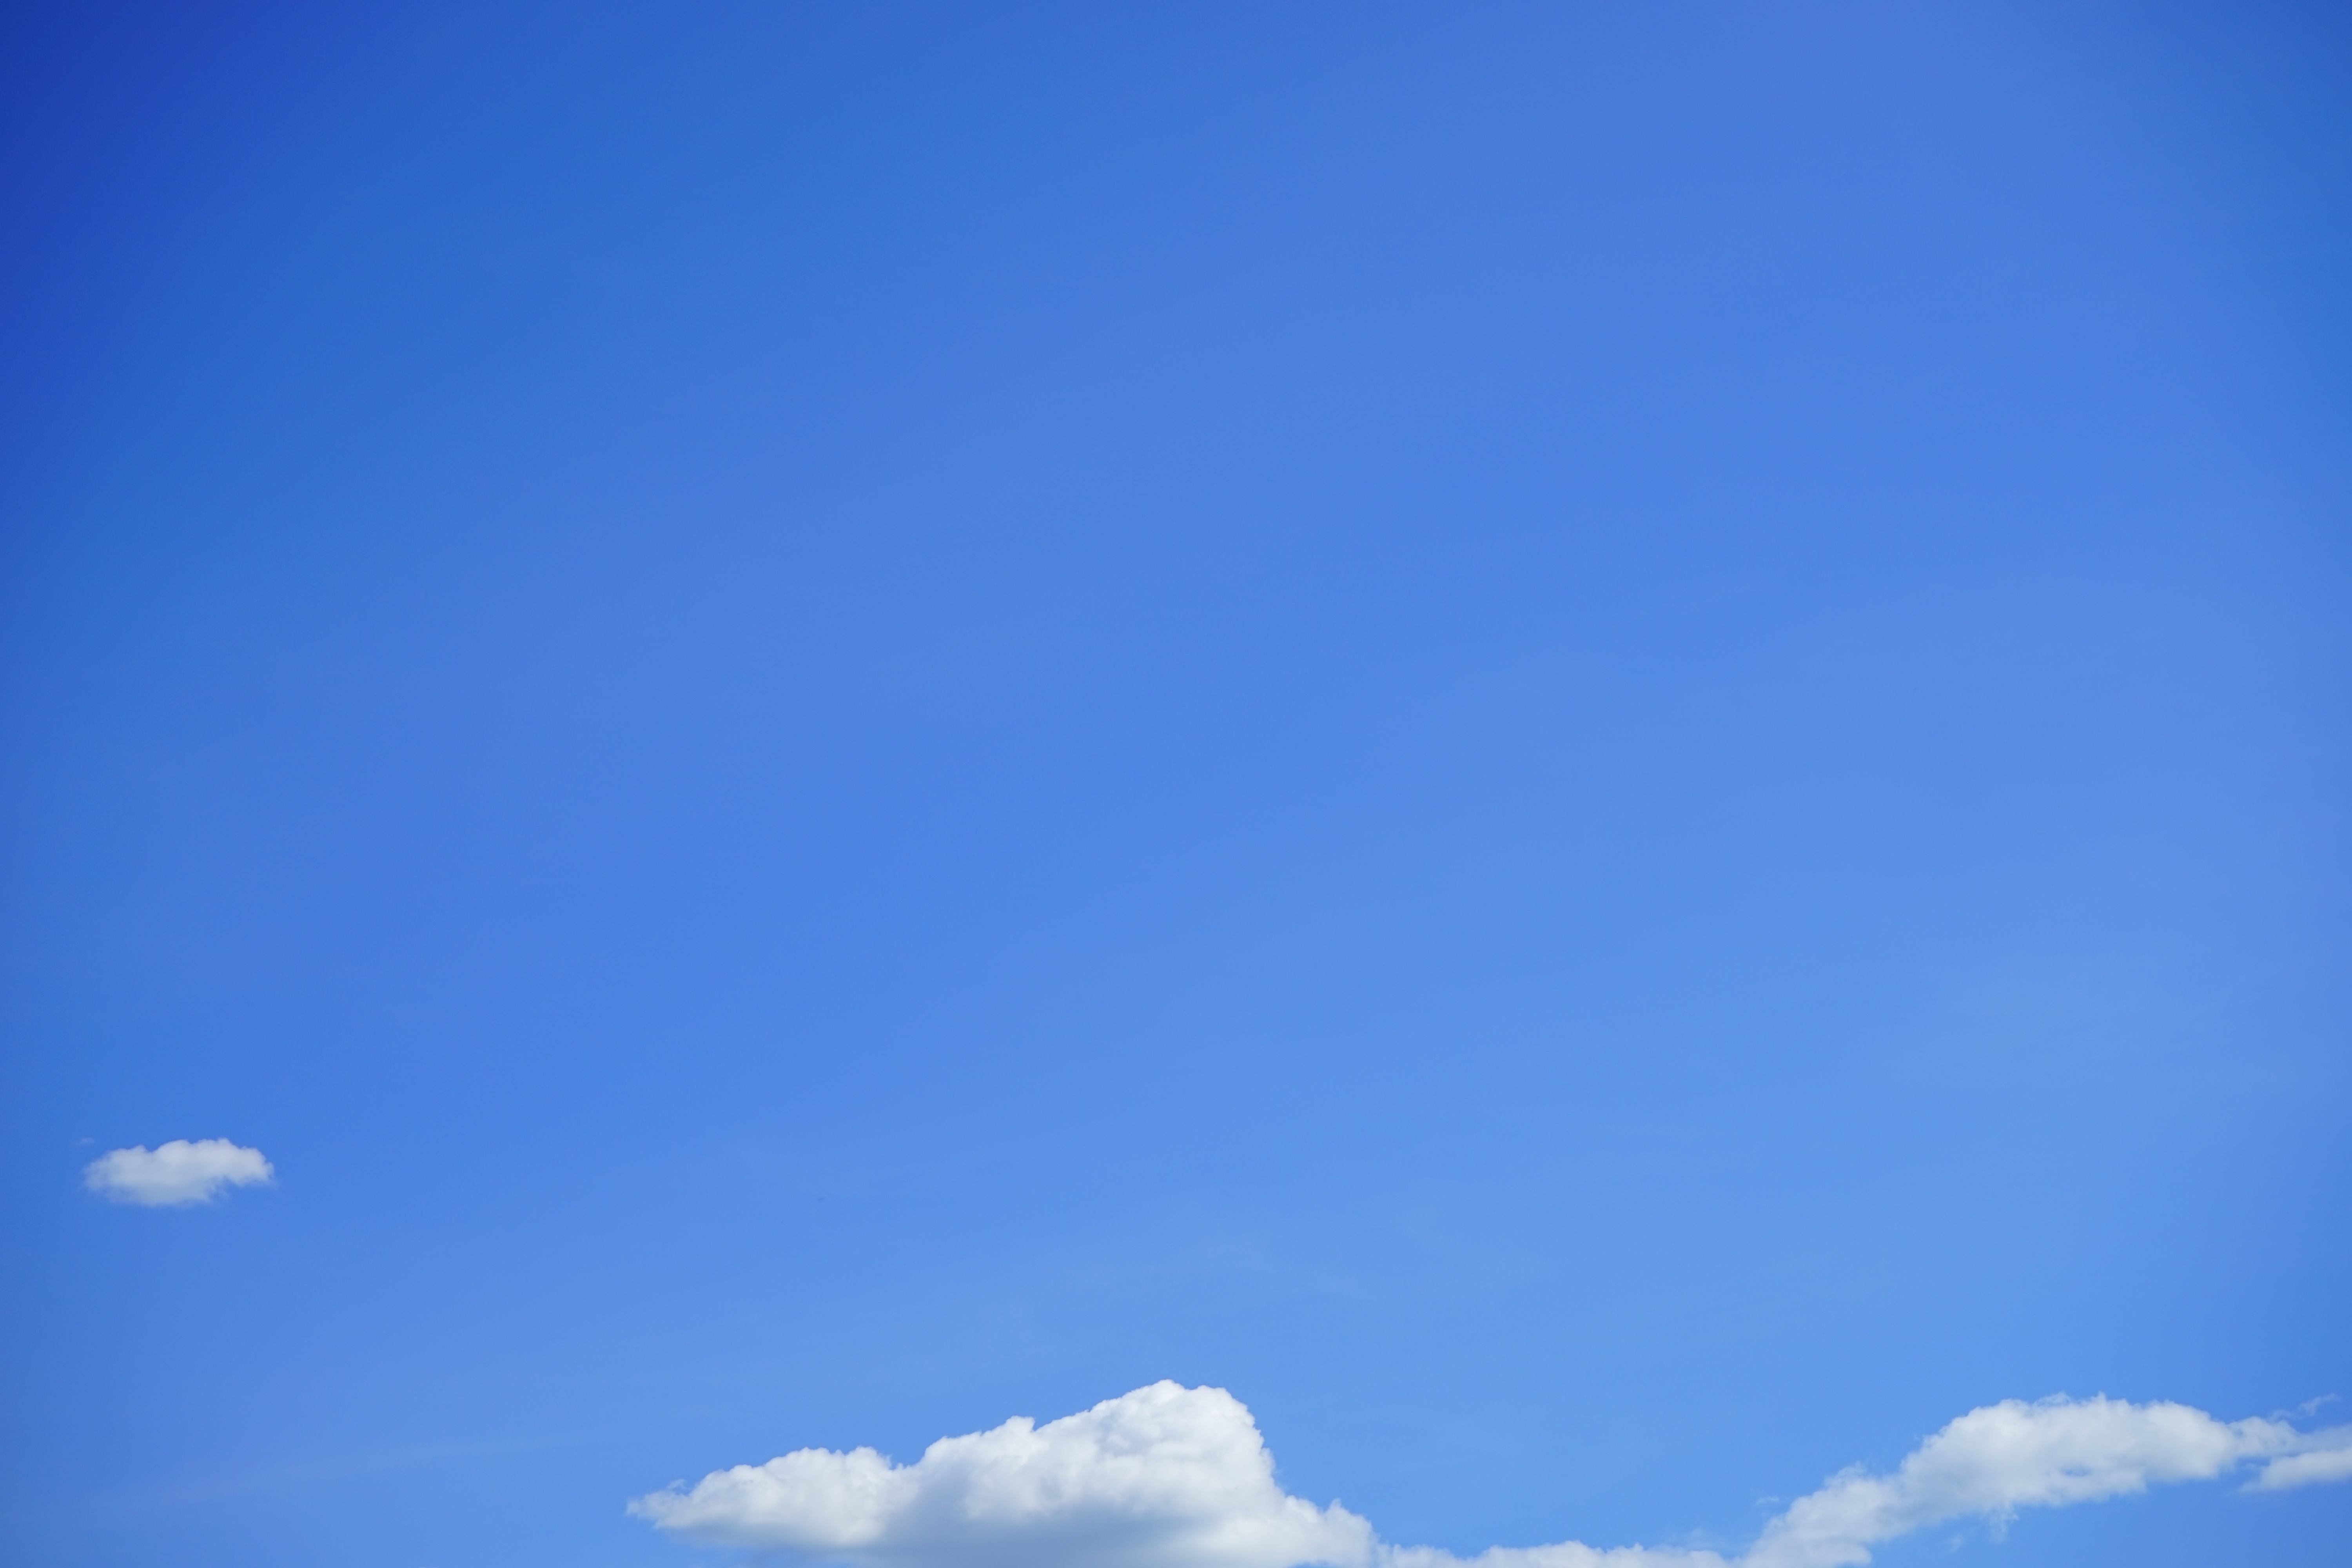
horizon, cloud, sky, sun, white, sunlight, atmosphere, summer, daytime, weather, cumulus, blue, sunny, clouds, climate, sunbeam, sky blue, clouds form, sunny day, azur, beautiful day, above the clouds, cumulus clouds, cumulus cloud, summer day, meteorological phenomenon, cumulus mediocris, cumulus humilis, atmosphere of earth, climate warming